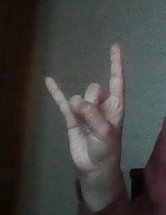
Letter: la